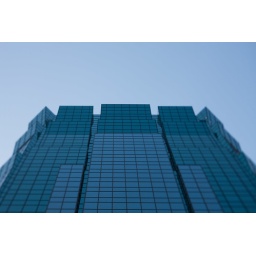
Made from the base of the Foshay tower in Minneapolis MN .This is a shot using a tilt shift lens.